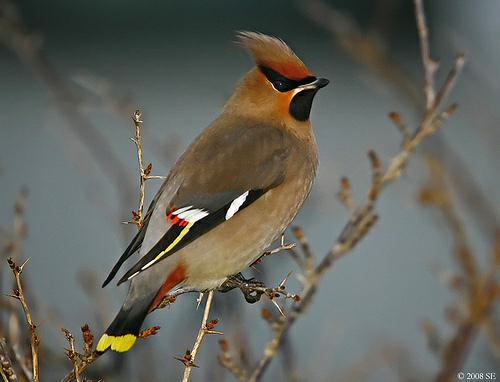
A photo of a bohemian waxwing